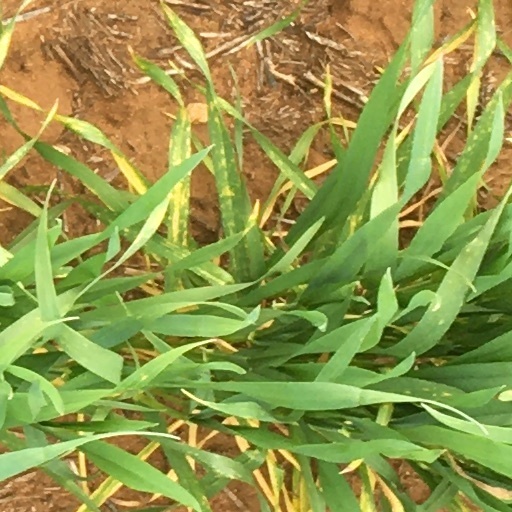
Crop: wheat